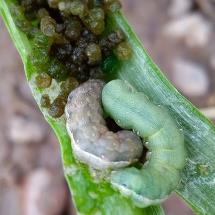
Crop: Onion
Condition: caterpillar-p